Last voyage of the Karluk

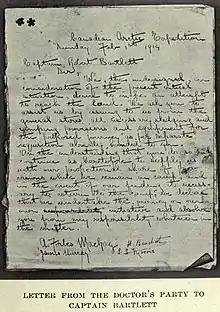
Letter to Captain Bartlett signed by Alistair Forbes Mackay and his party, informing the captain of their decision to march for land independently

Bartlett's decision to deposit stores on the ice ensured that an ice camp, known as "Shipwreck Camp", was more or less established by the time "Karluk" sank. Two shelters had been built, one a snow igloo with a canvas roof, the other constructed from packing cases. To the latter was added a kitchen with a large stove rescued from "Karluk's" engine room. A small, separate shelter was built for the five Inuit, and a rough perimeter created from coal bags and assorted containers. In McKinlay's words, the camp provided "substantial and comfortable houses on which we could rely for shelter for a long time." Stores were plentiful, and the party was able to eat well. Much of the time in the first days of the camp was spent preparing and adjusting clothing and sleeping gear, in readiness for the forthcoming march to Wrangel Island. The ice drift was slowly moving the camp in the direction of the island, but as yet there was insufficient daylight to attempt the march.